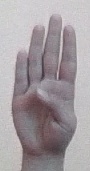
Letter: kaaf